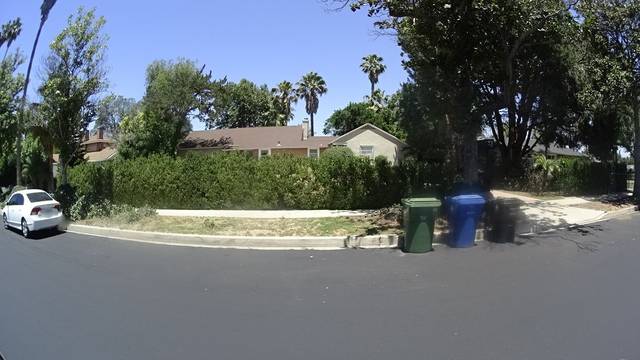
Region: Mexico
Coordinates: 34.198, -118.506